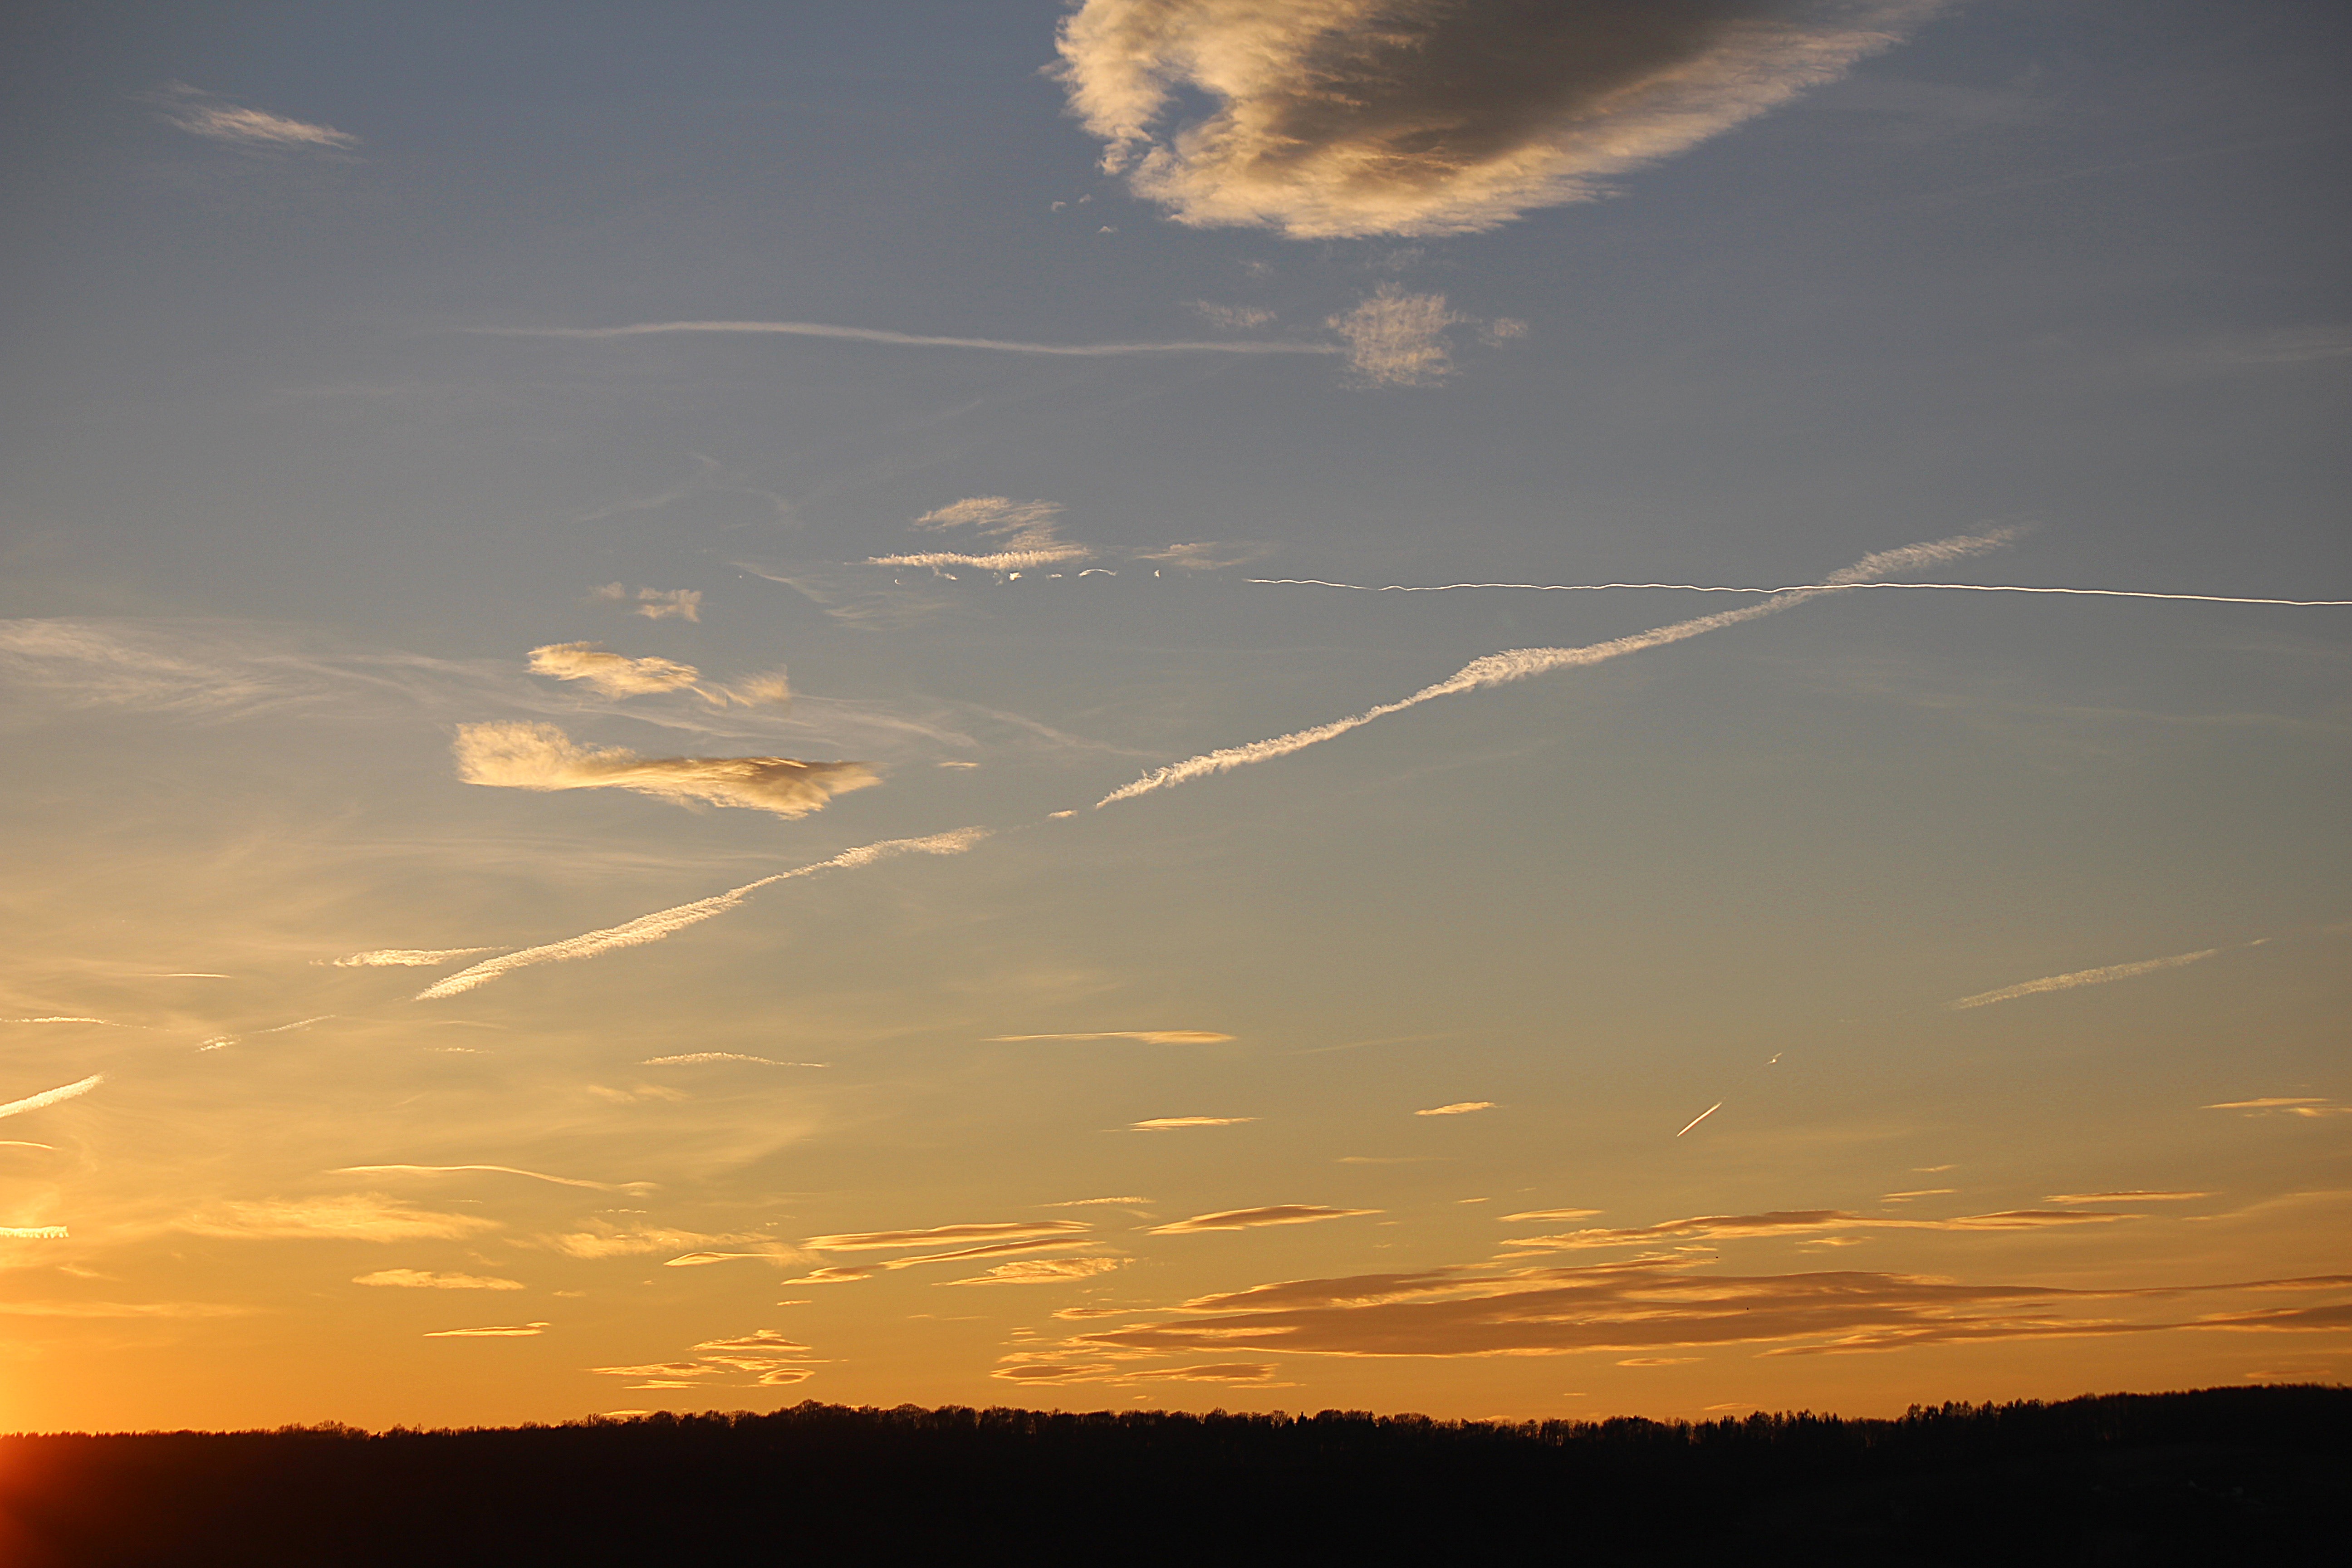
horizon, cloud, sky, sun, sunrise, sunset, prairie, sunlight, morning, dawn, atmosphere, dusk, evening, plain, clouds, afterglow, evening sky, meteorological phenomenon, atmospheric phenomenon, atmosphere of earth, red sky at morning